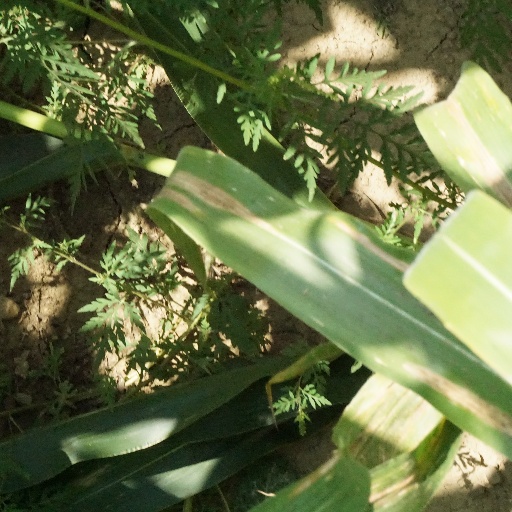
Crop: maize; corn